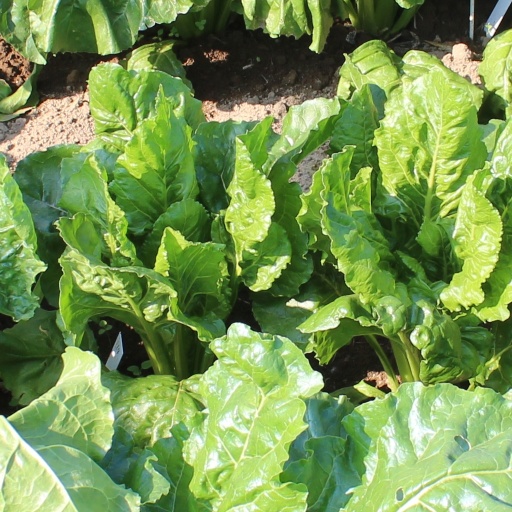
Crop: sugar beet